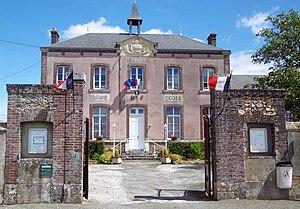
Le Favril Mairie
Le Favril est une commune française située dans le département d'Eure-et-Loir en région Centre-Val de Loire.